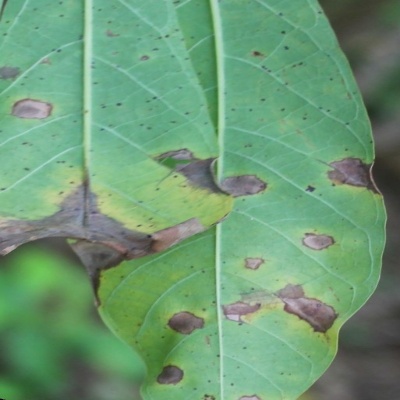
Crop: Cassava
Condition: brown spot